The Mansion at Fort Chiswell

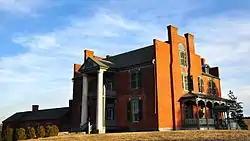
The Mansion at Fort Chiswell, January 2014.

The Mansion at Fort Chiswell, also known as the McGavock Mansion and Fort Chiswell Mansion, is a historic home located at Fort Chiswell near Max Meadows, Wythe County, Virginia. It was constructed in 1839–1840, by Stephen and Joseph Cloyd McGavock, and is a two-story, Greek Revival style brick dwelling. The front facade features two-story diastyle portico composed of two provincial Greek Doric order columns supporting a pediment. It has a steep gable ends with slightly projecting end chimneys and one-story Italianate bracketed porches. It has a two-story rear ell with a frame gallery and an attached a one-story brick kitchen. It is a private residence, available for tours and events.